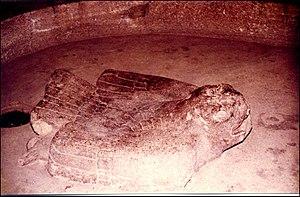
Vue dorso-latérale droite de l'aigle sculpté à terre dans l'édifice I et son réceptacle à offrandes, Malinalco, état de Mexico,Mexique.
Malinalco est une ville située entre Cuernavaca et Toluca, à 115 km au sud-ouest de Mexico, dans l'État de Mexico au Mexique. Elle comptait 6 523 habitants en 2005. Sur les hauteurs de la ville se situe un important site archéologique aztèque, connu localement sous le nom de Cerro de los Idolos.